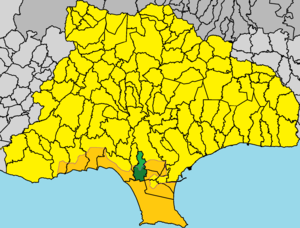
Kolóssi est un village de Chypre de plus de 5 651 habitants.